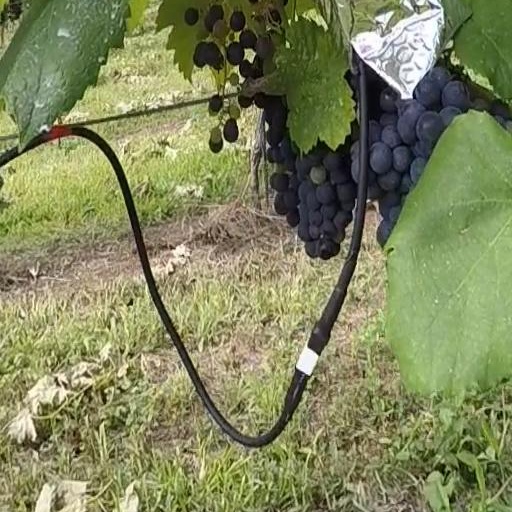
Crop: grape